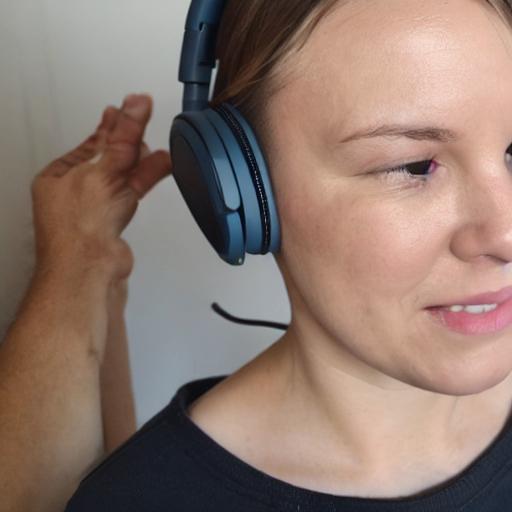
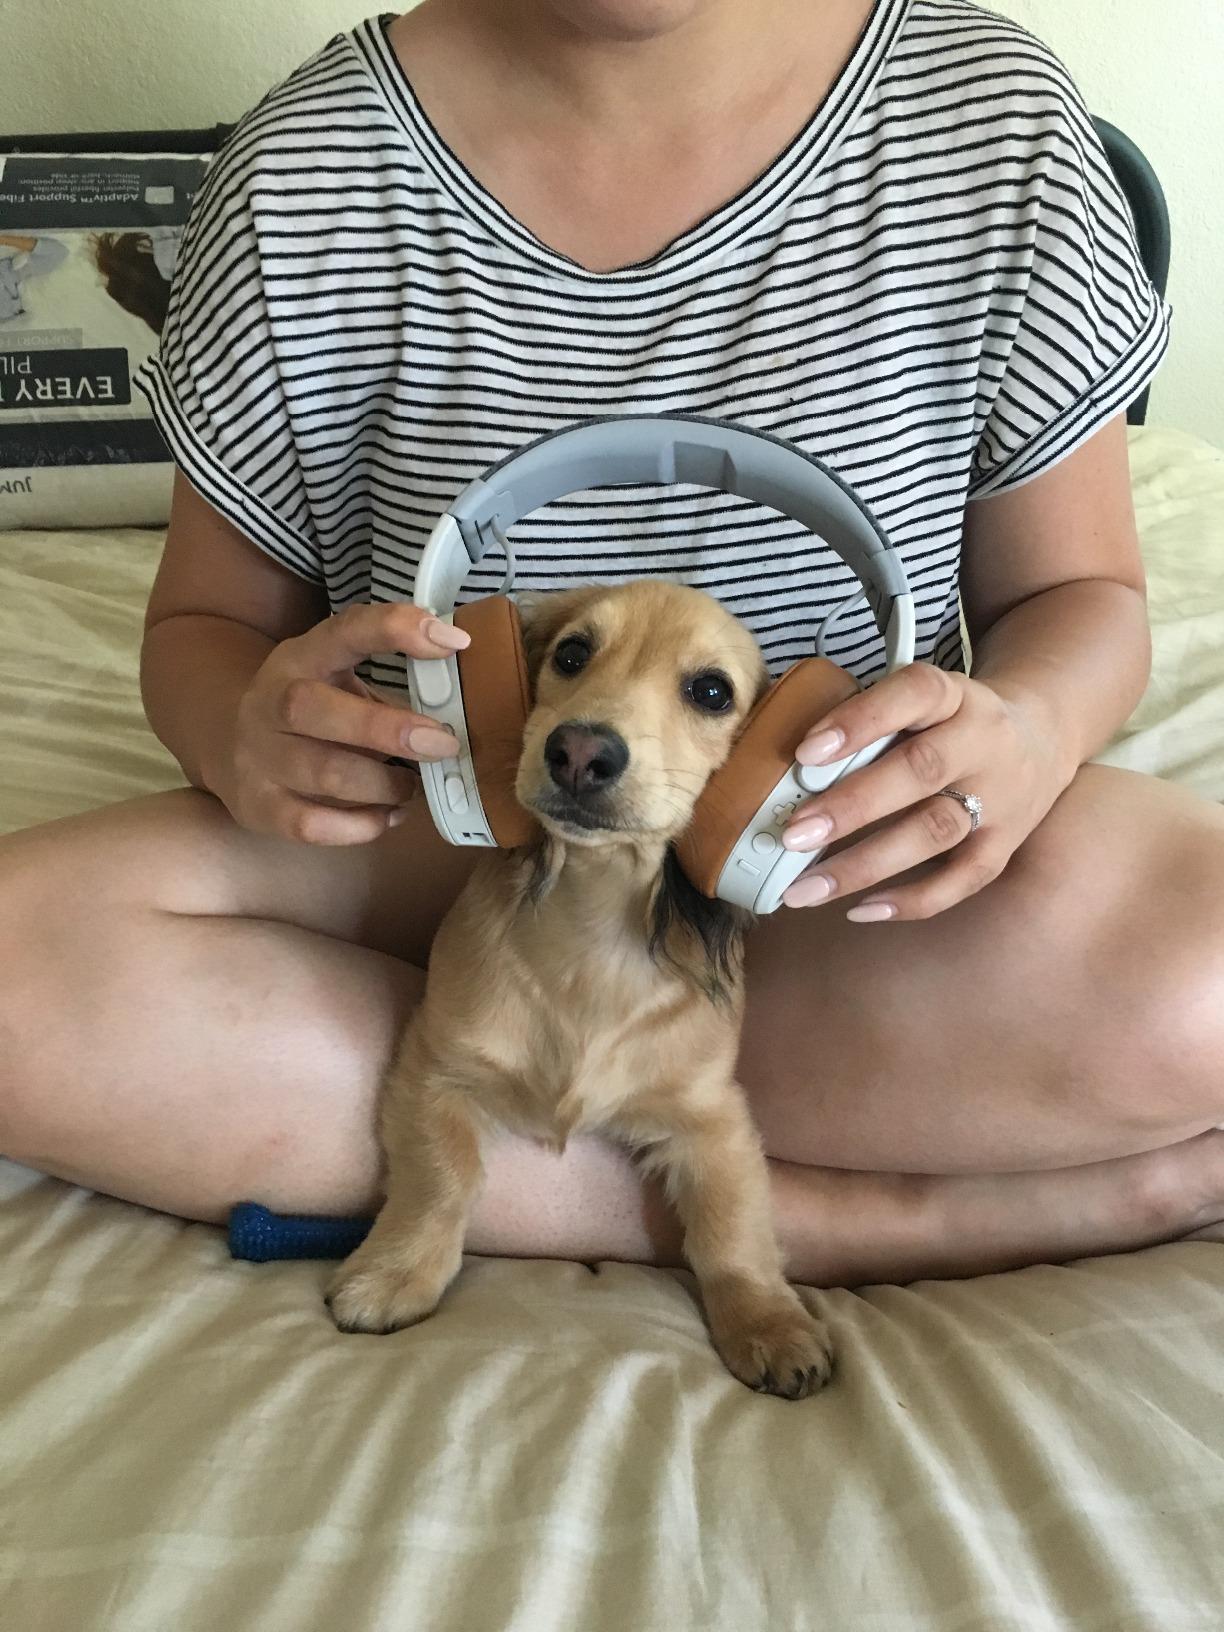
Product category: headphones
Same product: no